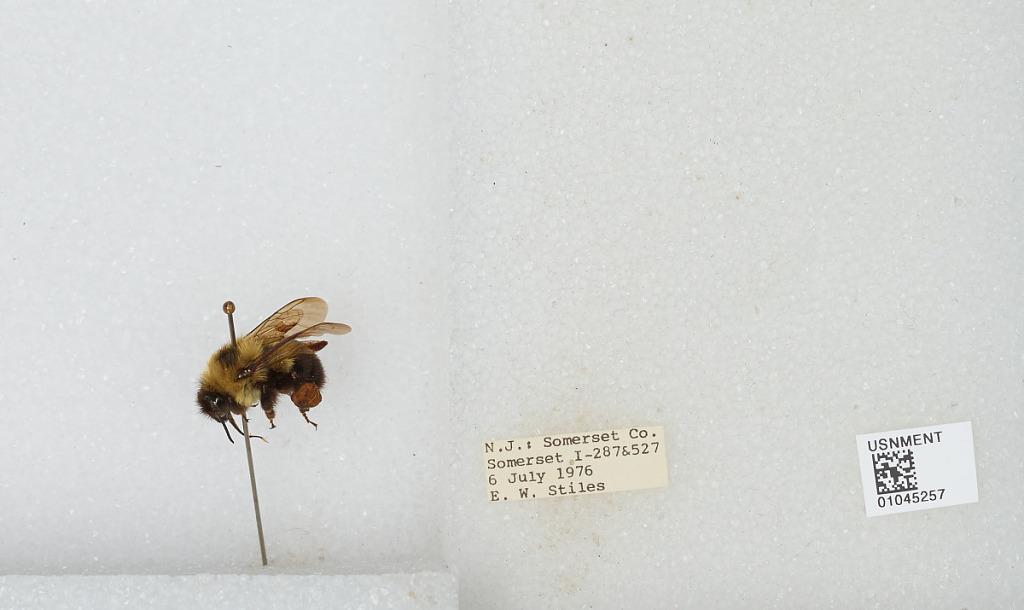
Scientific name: Bombus sp.
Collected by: E. Stiles
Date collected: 1976-7-6
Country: United States
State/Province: New Jersey
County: Somerset
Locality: I-287 & 527
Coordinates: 40.595, -74.6233